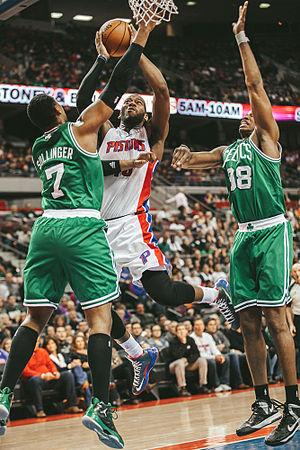
Gregory Keith Monroe, Jr., né le 4 juin 1990 à Harvey en Louisiane, est un joueur américain de basket-ball. Il évolue au poste de pivot.